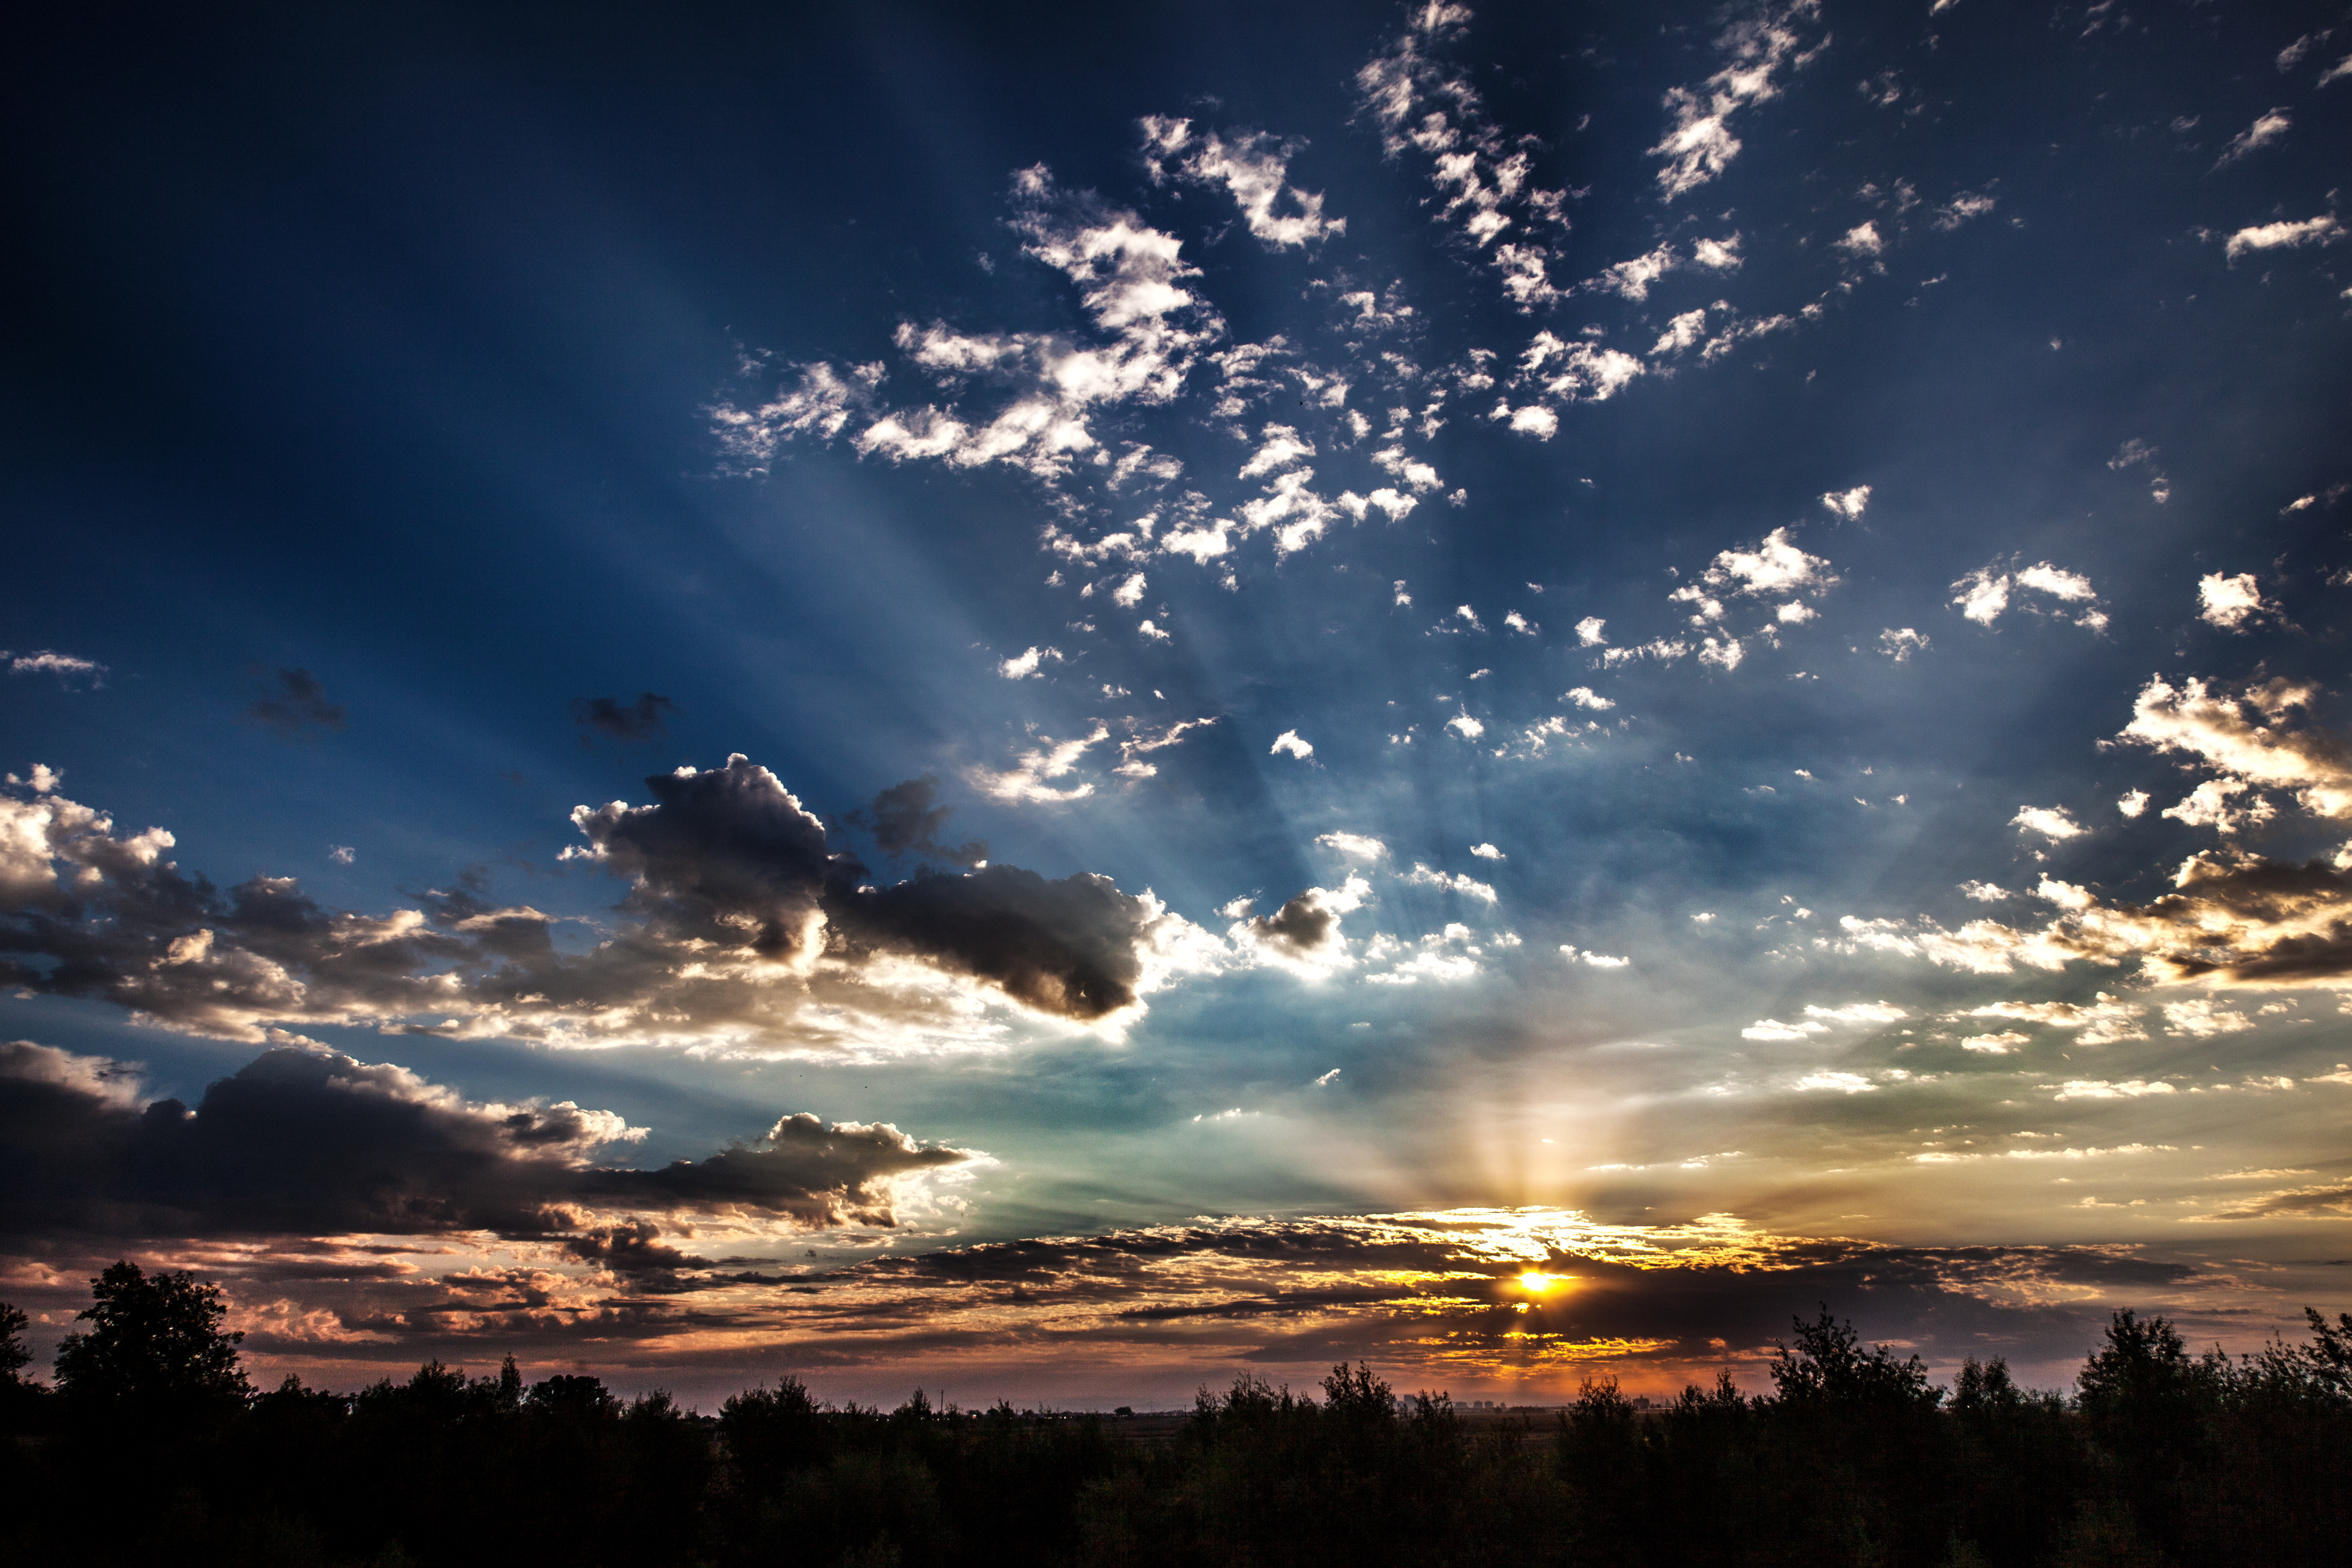
tree, nature, horizon, light, cloud, sky, sun, sunrise, sunset, night, sunlight, morning, dawn, atmosphere, dusk, evening, reflection, california, above, clouds, sacramento, afterglow, meteorological phenomenon